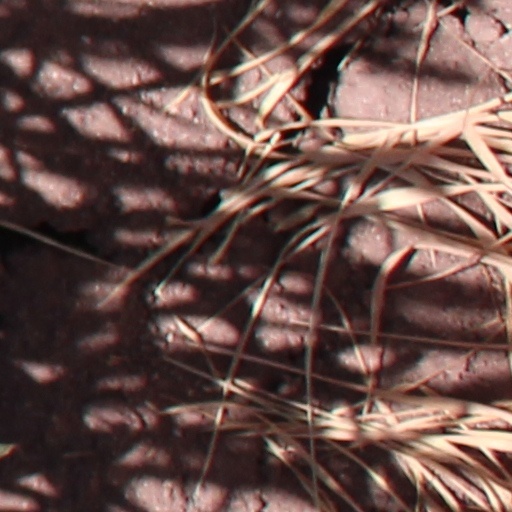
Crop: wheat